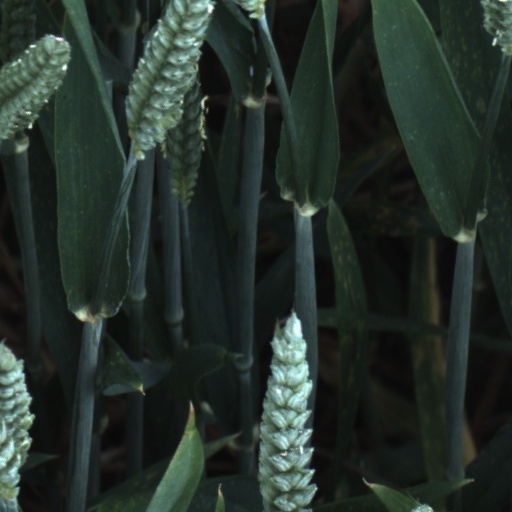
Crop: wheat